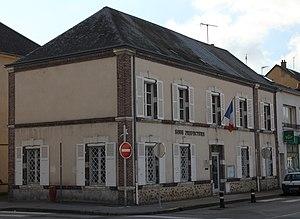
Le bâtiment de la sous-préfecture de Nogent-le-Rotrou, Eure-et-Loir, France.
Nogent-le-Rotrou est une commune française située dans le département d'Eure-et-Loir en région Centre-Val de Loire.
L'arrondissement de Nogent-le-Rotrou est une division administrative française, située dans le département d'Eure-et-Loir et la région Centre-Val de Loire.